Question: Please indicate a possible affordance area of the surfboard that can be used for carrying
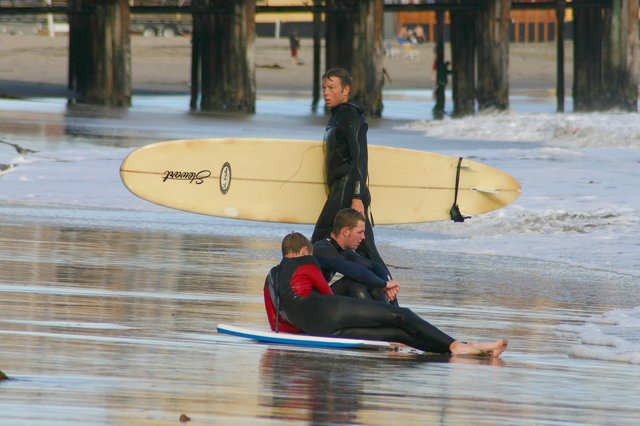
Answer: [114.5, 140, 525.5, 220]